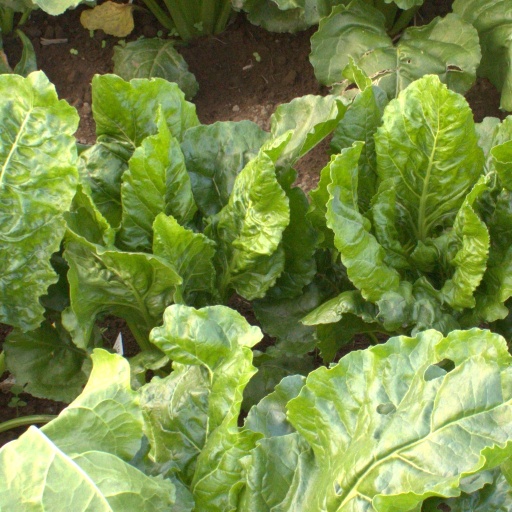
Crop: sugar beet